Effingham Grant

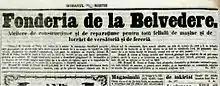
Announcement of the establishment of the Belvedere Foundry, 1864

In 1849, Grant was sent by Colquhoun to Transylvania, to meet with Józef Bem and obtain a first-hand report on the Russian intervention in the area, during the Hungarian Revolution. In a letter from 1851, addressed to Henry Palmerston, the British Foreign Secretary, Colquhoun mentioned selecting Grant as secretary when he was only 16, noted that Grant had become very competent in French, German, Italian, Greek, and Romanian, and praised the way he handled his official duties, particularly in 1848–1849 (at the time of the Wallachian Revolution). In late 1853 Colquhoun went on a fact-finding mission to Bosnia, Serbia, and Herzegovina. At the start of the Crimean War, Grant was left in charge of the British Consulate in Bucharest; in early January 1854 he was reporting to the Foreign Office on Russian pressures in Wallachia. In early April the Russians requested the departure of Western consuls from Bucharest; he was given permission to leave his post, and leave the British subjects under the protection of the Belgian consul.